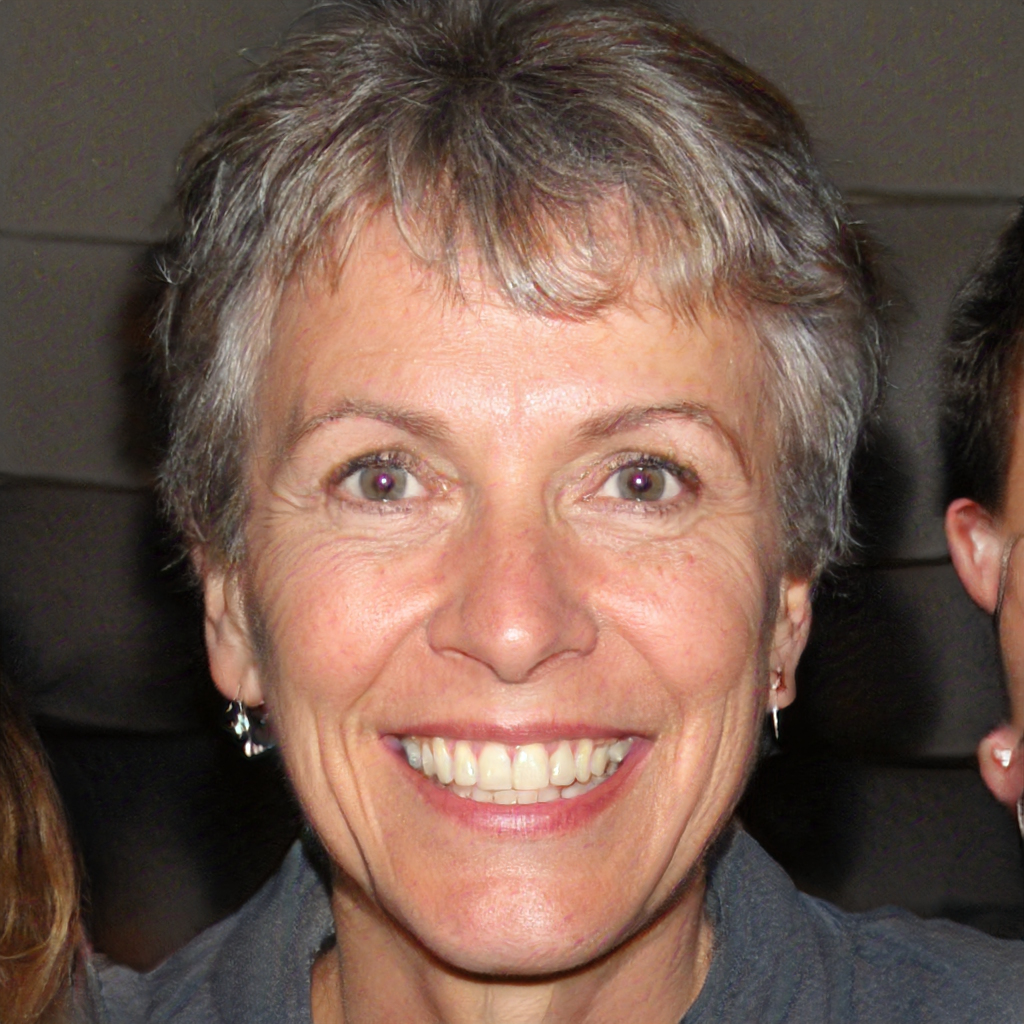
Gender: Female